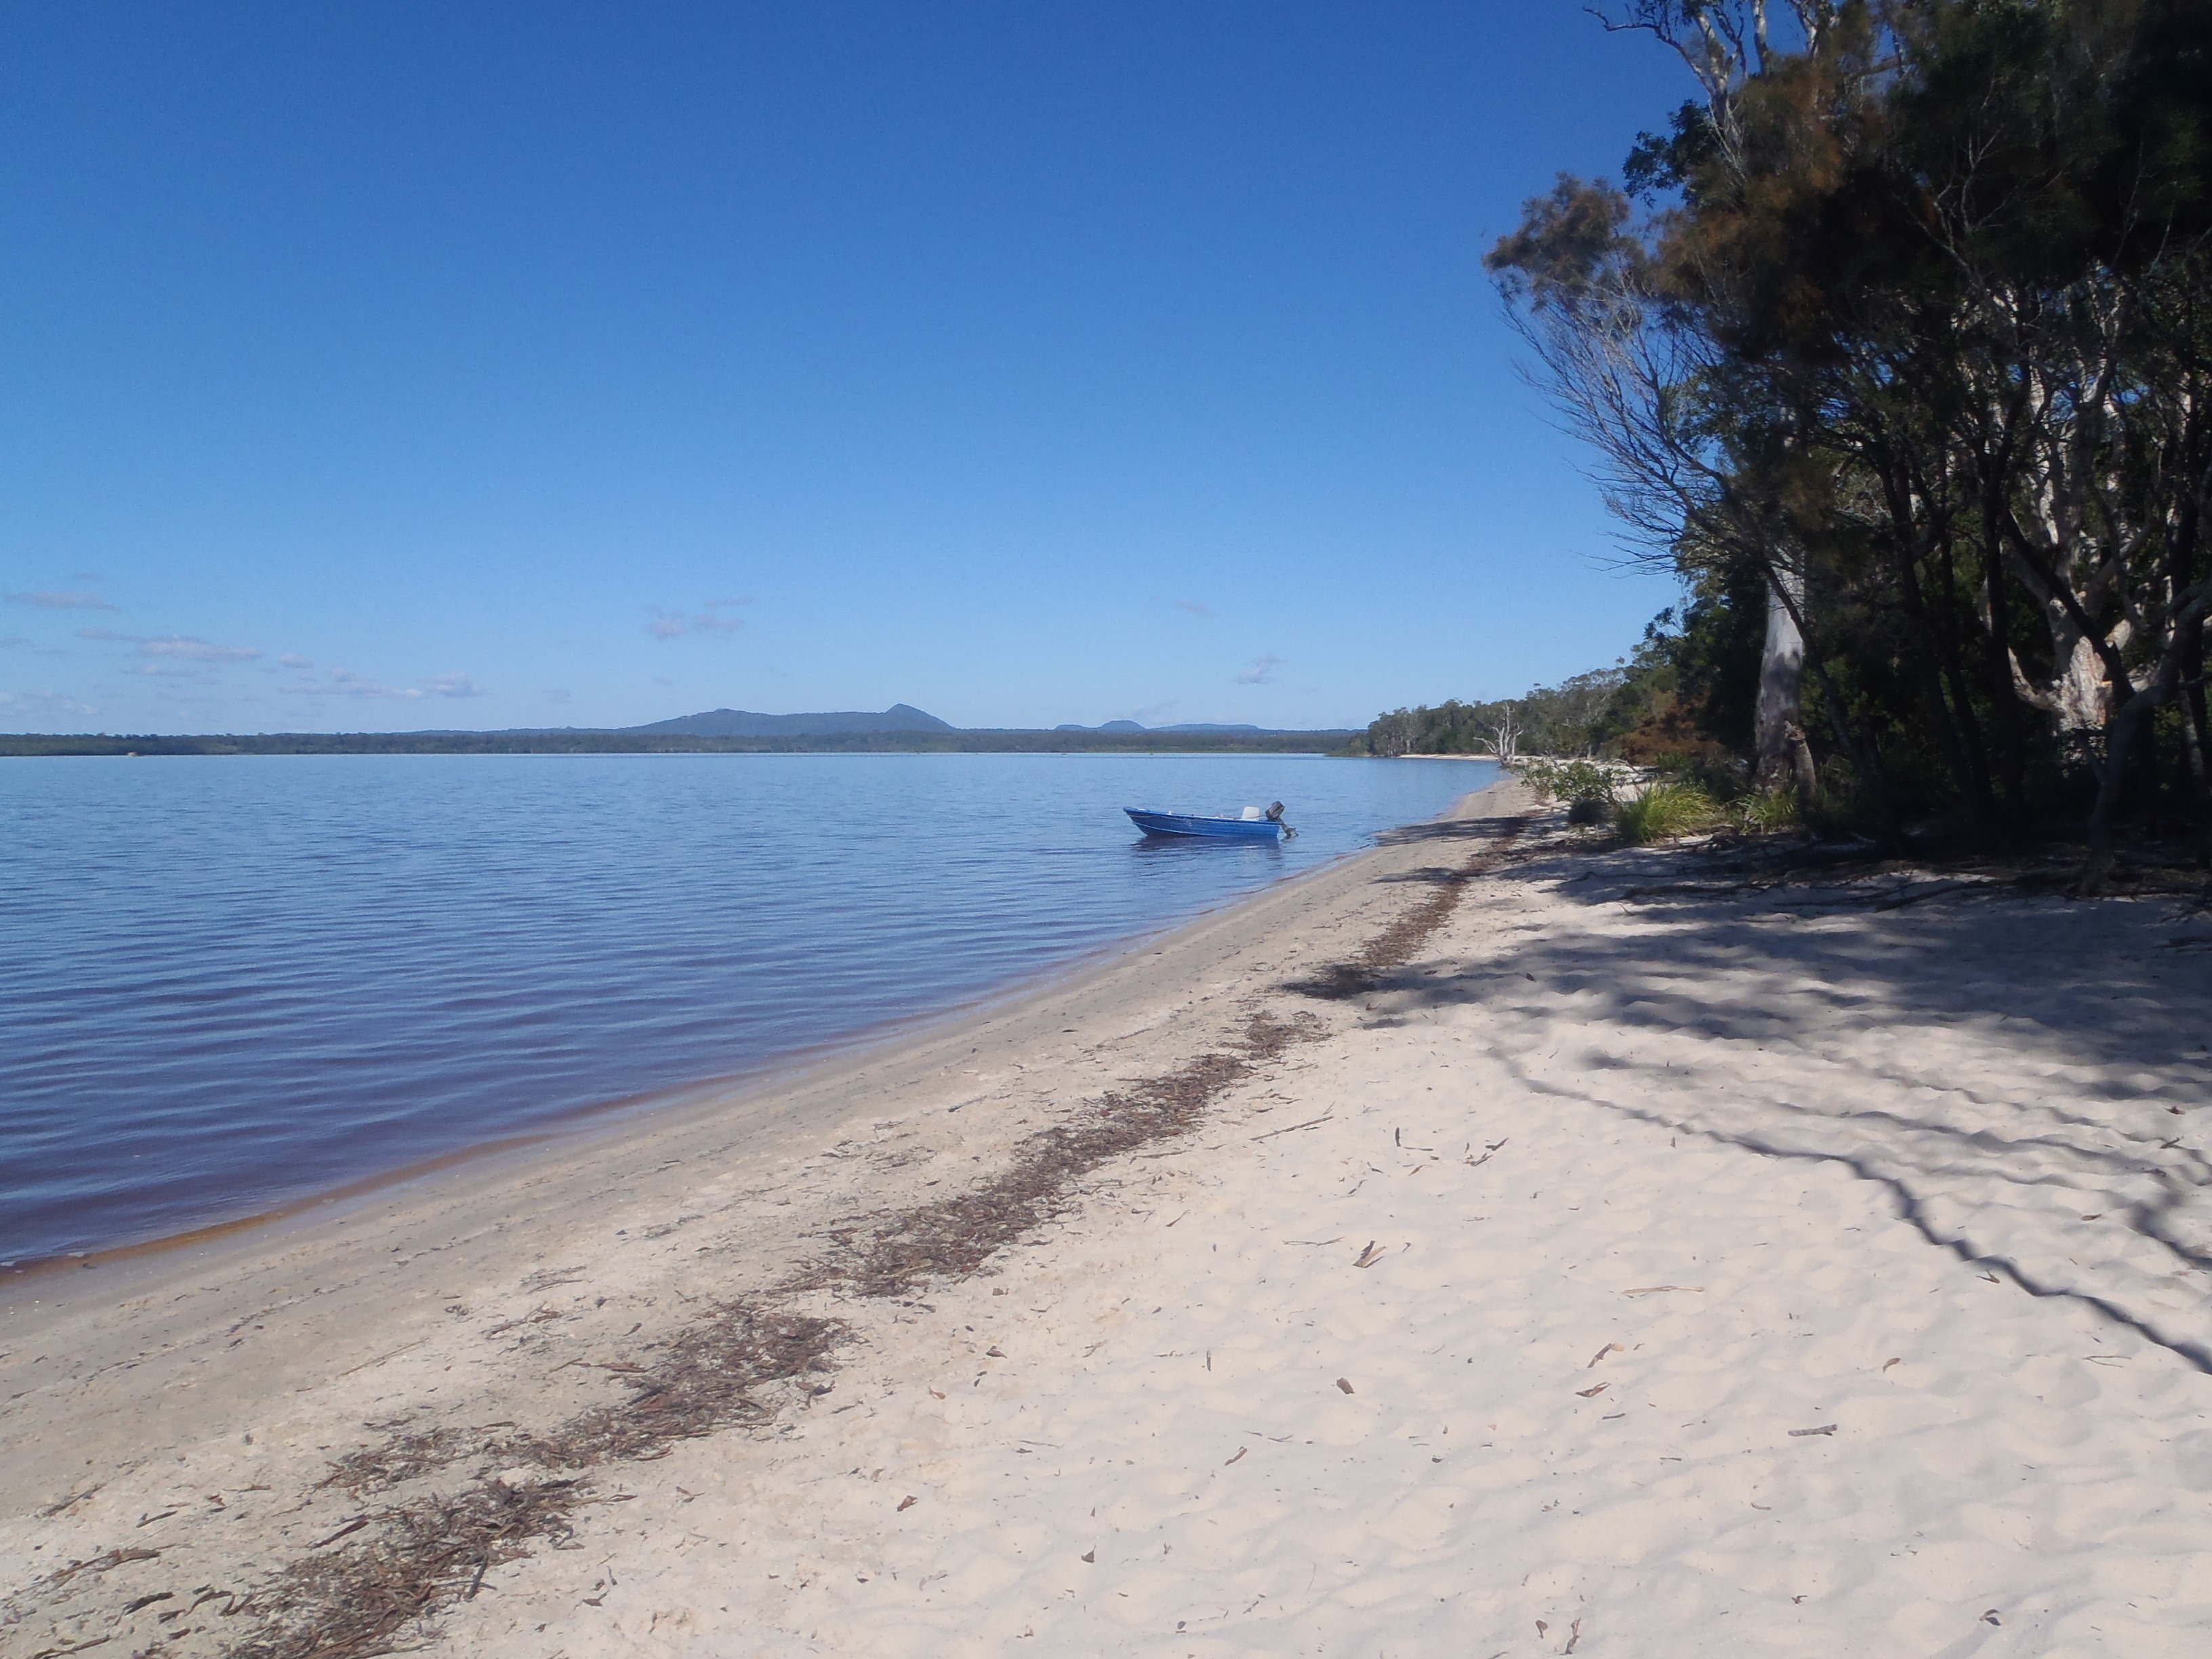
beach, sea, coast, sand, ocean, sky, shore, lake, boot, inlet, lagoon, bay, island, body of water, bank, loch, land lot, coastal and oceanic landforms